Izak catshark

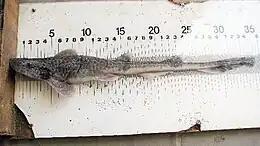
The Izak catshark has a very long caudal peduncle and distinctively ornate dorsal markings.

The body of the Izak catshark is firm and stout, tapering dramatically towards the tail. The head is very short, wide, and flattened, with a blunt snout. The horizontally oval eyes are placed high on the head and have thick ridges beneath; each has a rudimentary nictitating membrane and is followed by a spiracle. The nostrils are preceded by triangular flaps of skin that almost reach the long, angular mouth. The mouth contains prominent papillae on both the roof and the floor, and lacks furrows at the corners. The upper and lower jaws contain on average 65 and 60 tooth rows respectively; each tooth is relatively large, with a narrow central cusp flanked by 1–2 smaller cusplets. There are five pairs of gill slits.